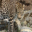
Label: leopard